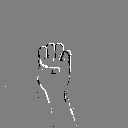
ASL letter: e